Park Square Historic District (Franklinville, New York)

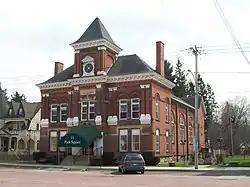
Park Square Historic District, April 2010

Park Square Historic District is a historic district located at Franklinville in Cattaraugus County, New York. The district encompasses the historic core of the village of Franklinville and include the landscaped village green, brickpaved streets, and the commercial or civic buildings fronting on the square or located immediately adjacent to it. Significant buildings range in date from 1828 to 1924 and reflect a variety of 19th-century and early 20th-century architectural styles including Queen Anne, Italianate, and Classical Revival styles. The village square was established in 1876. The district contains 21 contributing buildings and 2 contributing structures.